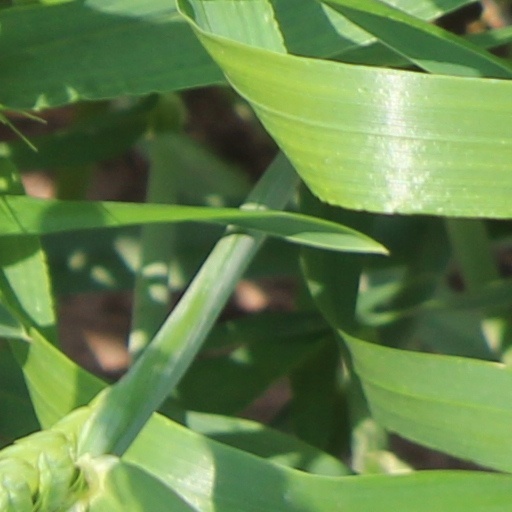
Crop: wheat